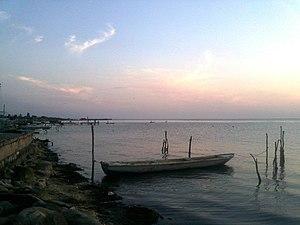
Un cayuco est un type de petite pirogue monoxyle d'Amérique centrale et des Caraïbes, utilisée initialement par les populations autochtones.